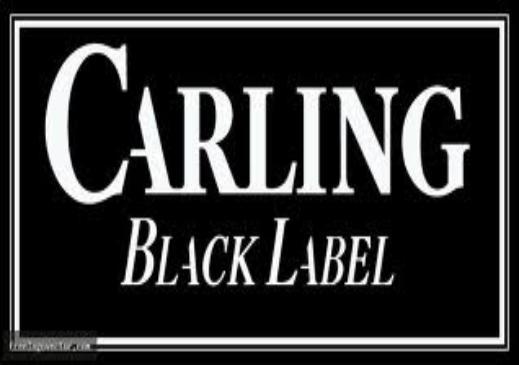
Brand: Carling Black Label
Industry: Food